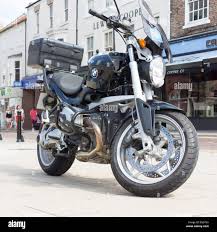
Vehicle type: Motorcycles